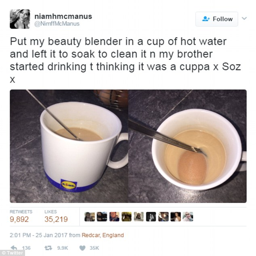
when person left culinary tool in a mug of hot water to soak , her brother mistook the murky mixture for a cup of tea